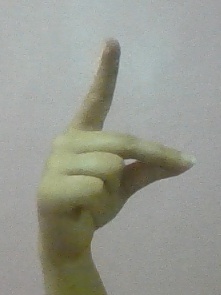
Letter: ta